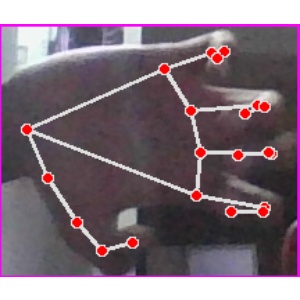
अक्षर: त